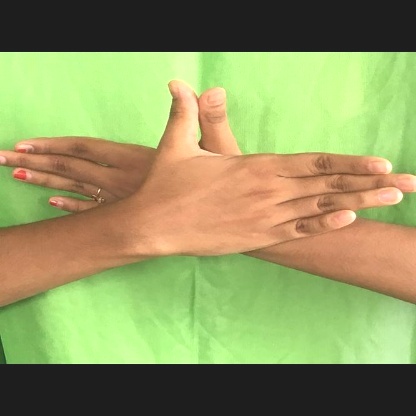
Mudra: Garuda